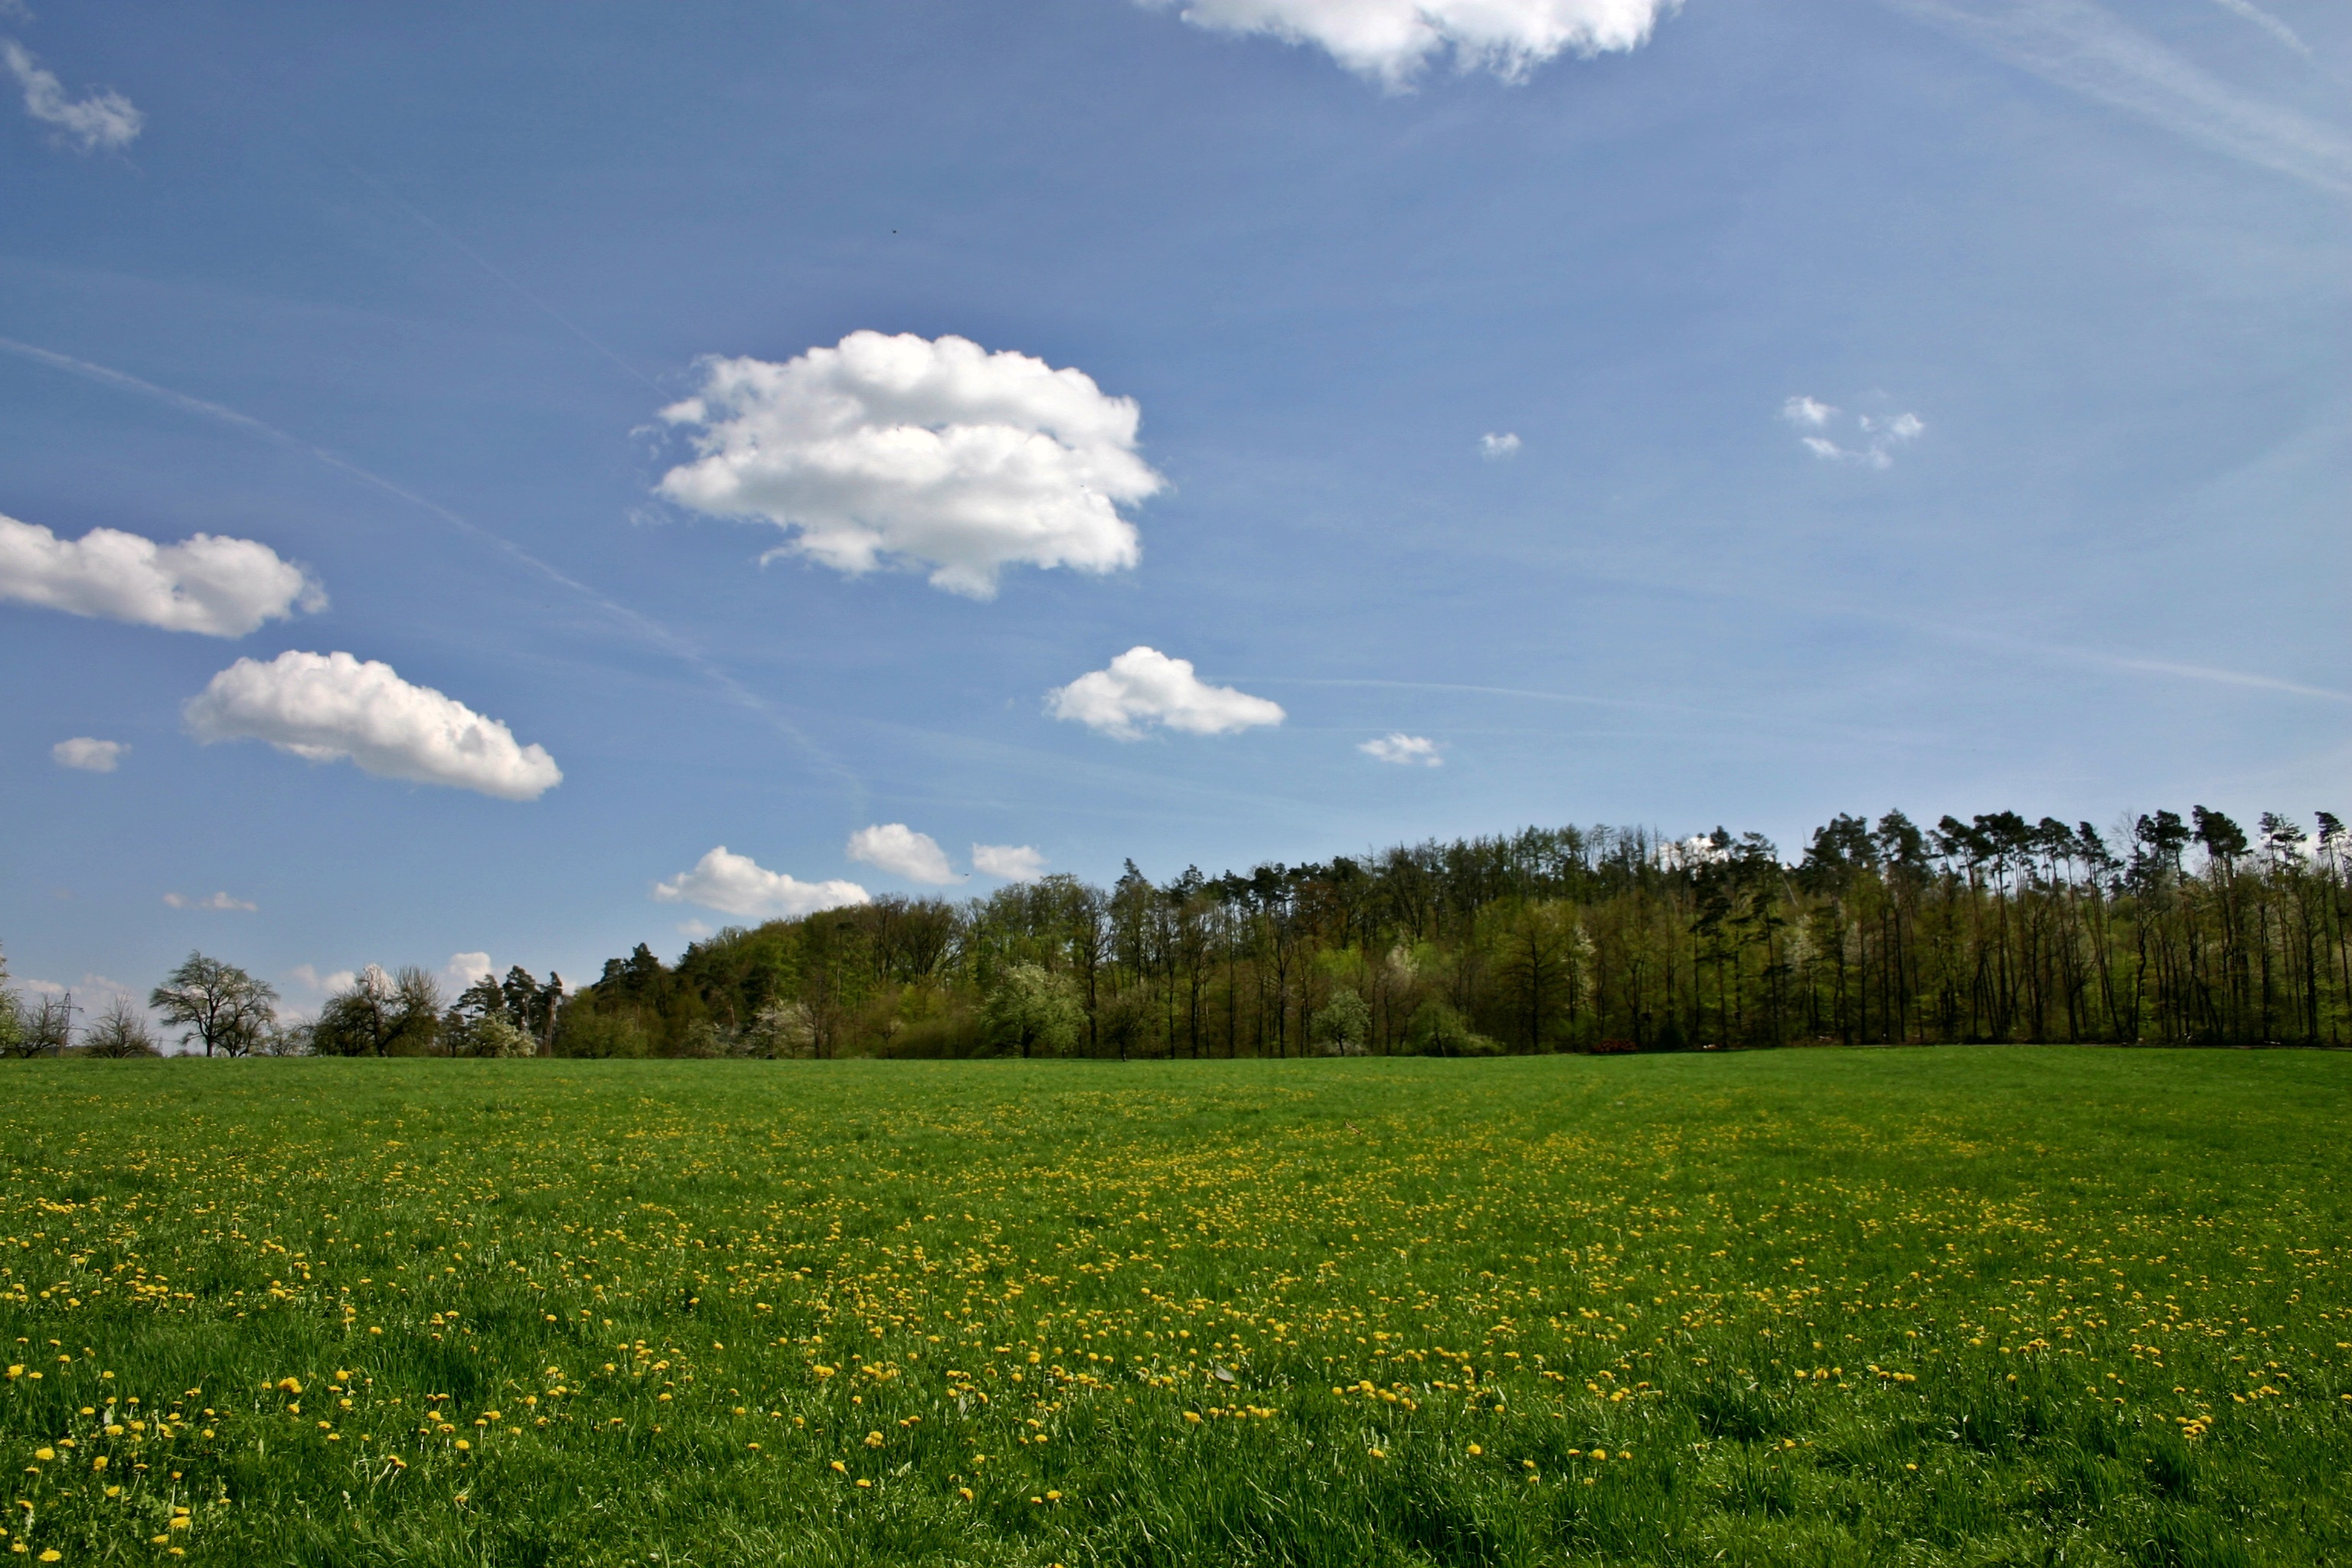
landscape, tree, nature, forest, grass, horizon, blossom, cloud, plant, sky, field, lawn, meadow, dandelion, prairie, sunlight, hill, flower, bloom, spring, green, pasture, rest, agriculture, flora, plain, flowers, sunny, clouds, grassland, plateau, germany, wide, habitat, idyll, ecosystem, steppe, rural area, edge of the woods, southern germany, baden wurttemberg, meteorological phenomenon, natural environment, geographical feature, grass family